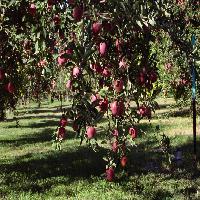
Weather: sun or clear